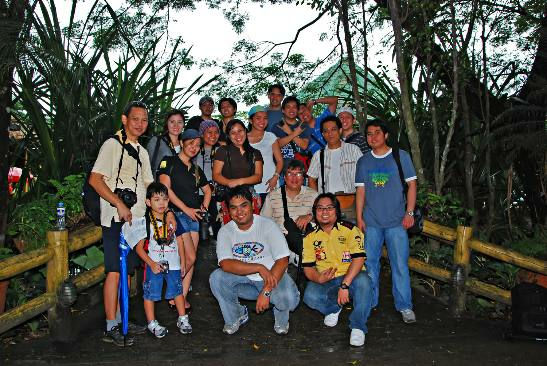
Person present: Yes